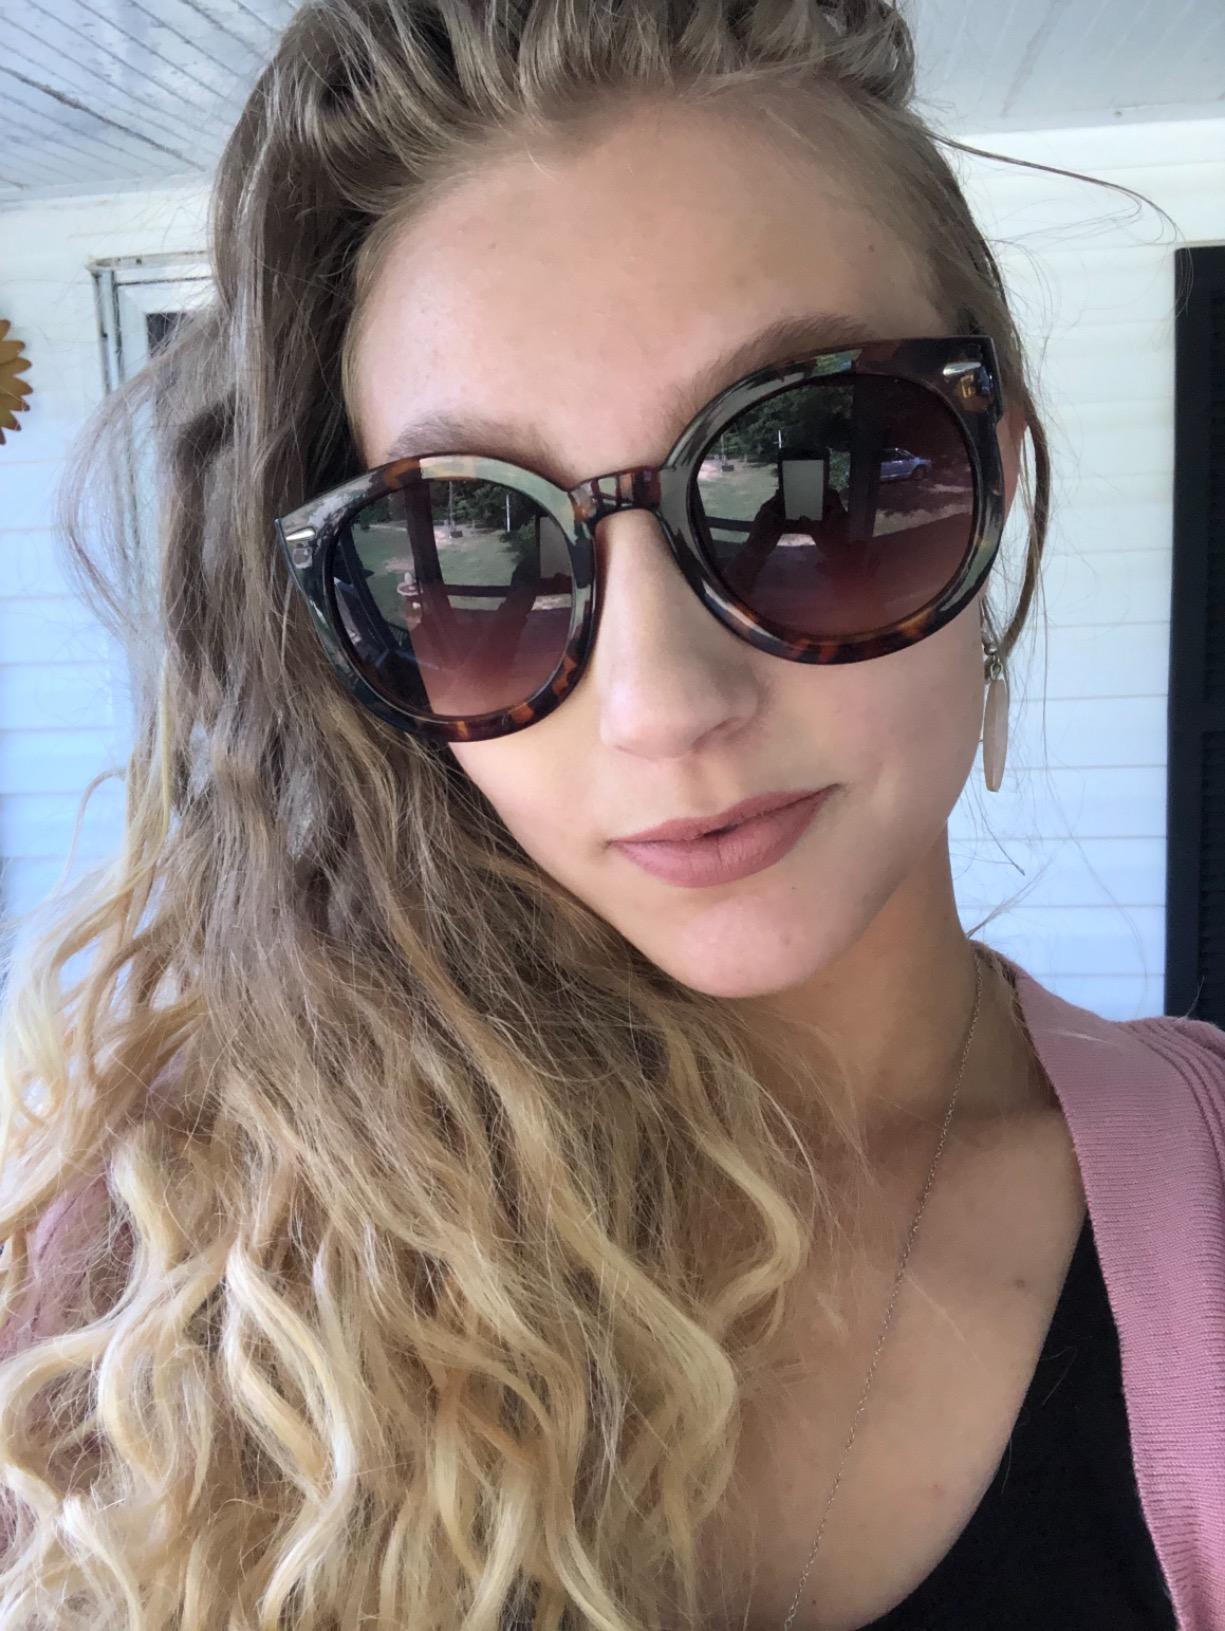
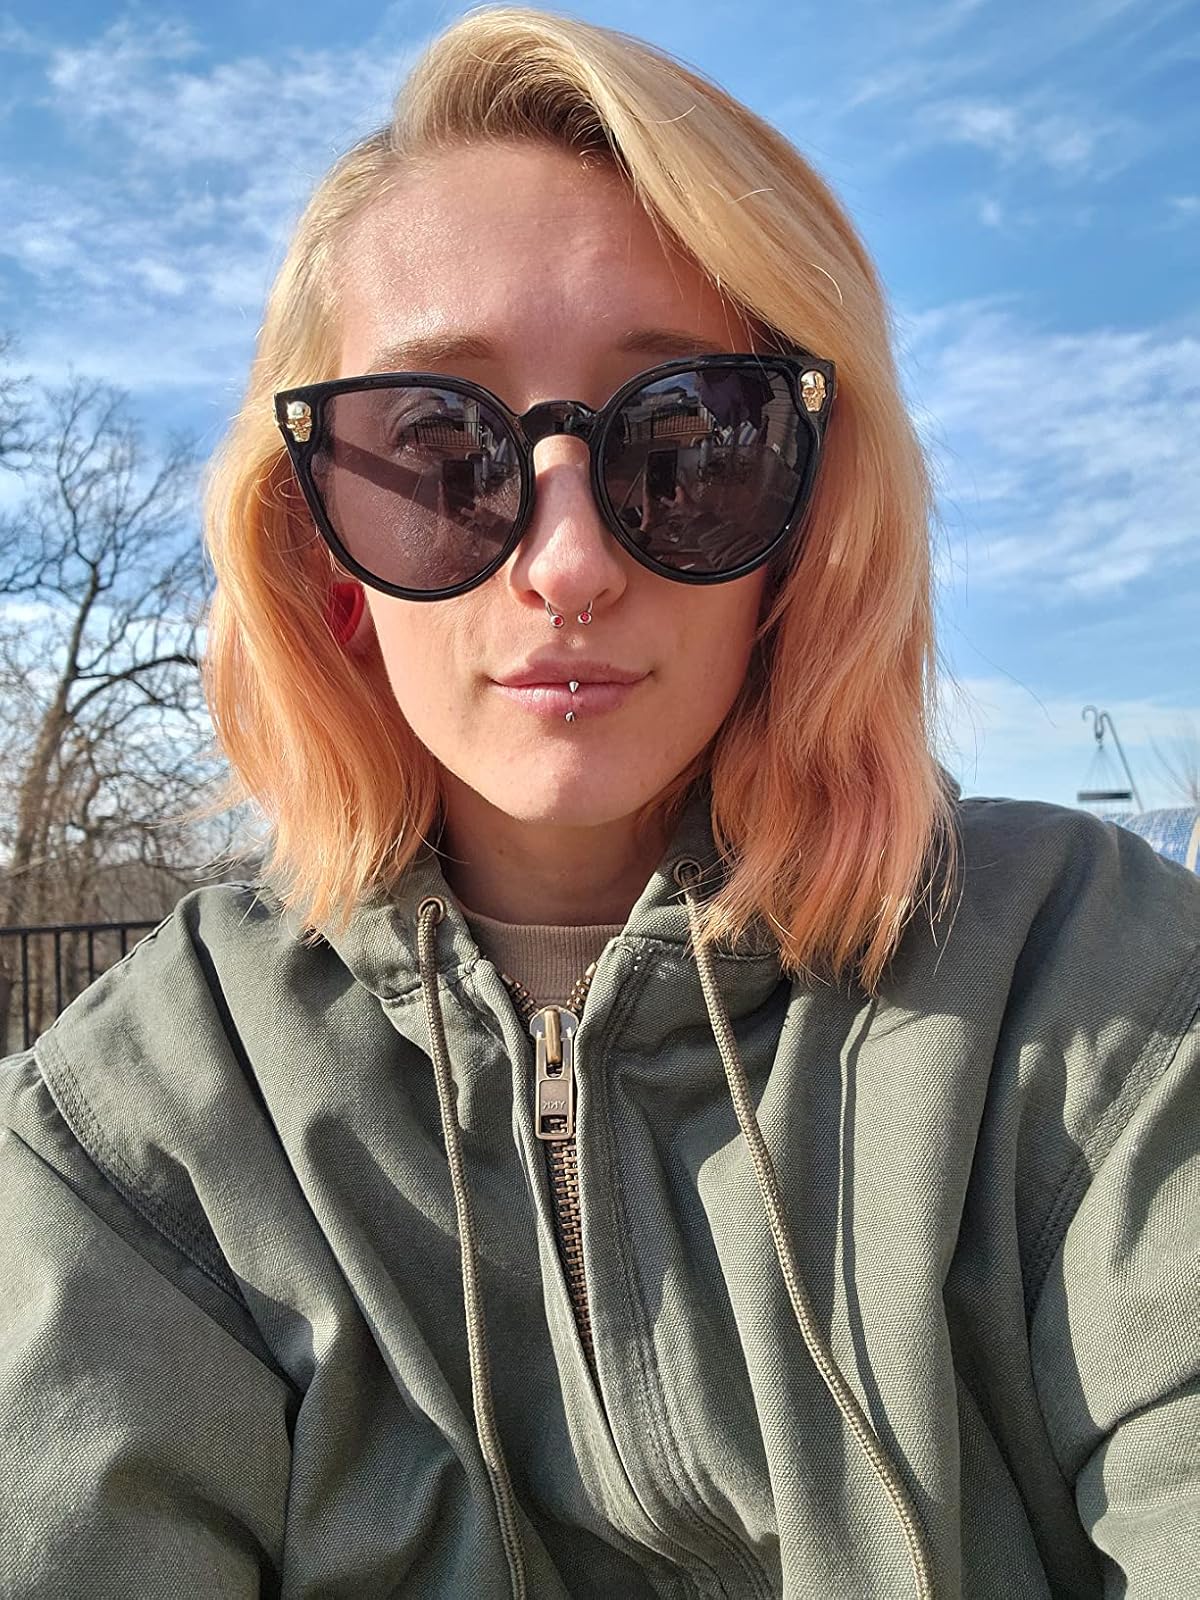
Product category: accessories_sunglasses
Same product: no